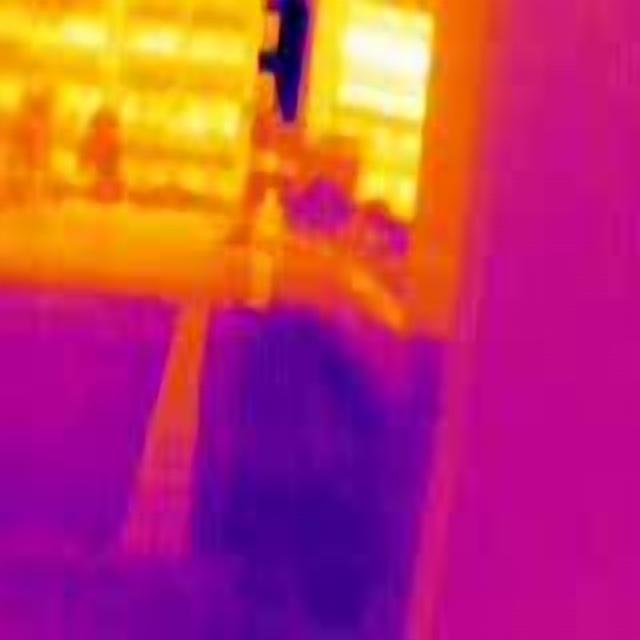
Detected objects:
label: person